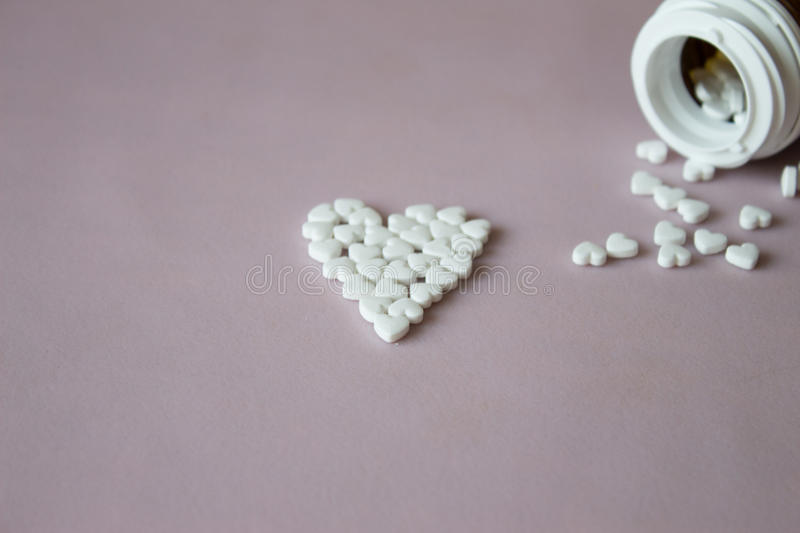
Label: plastic